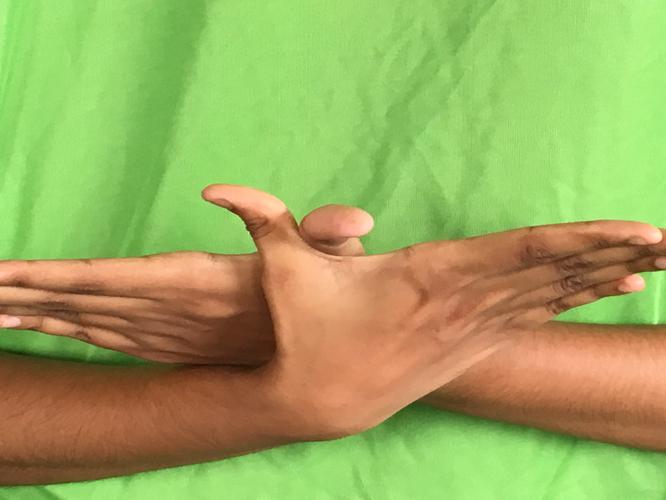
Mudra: Garuda
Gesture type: double_hand